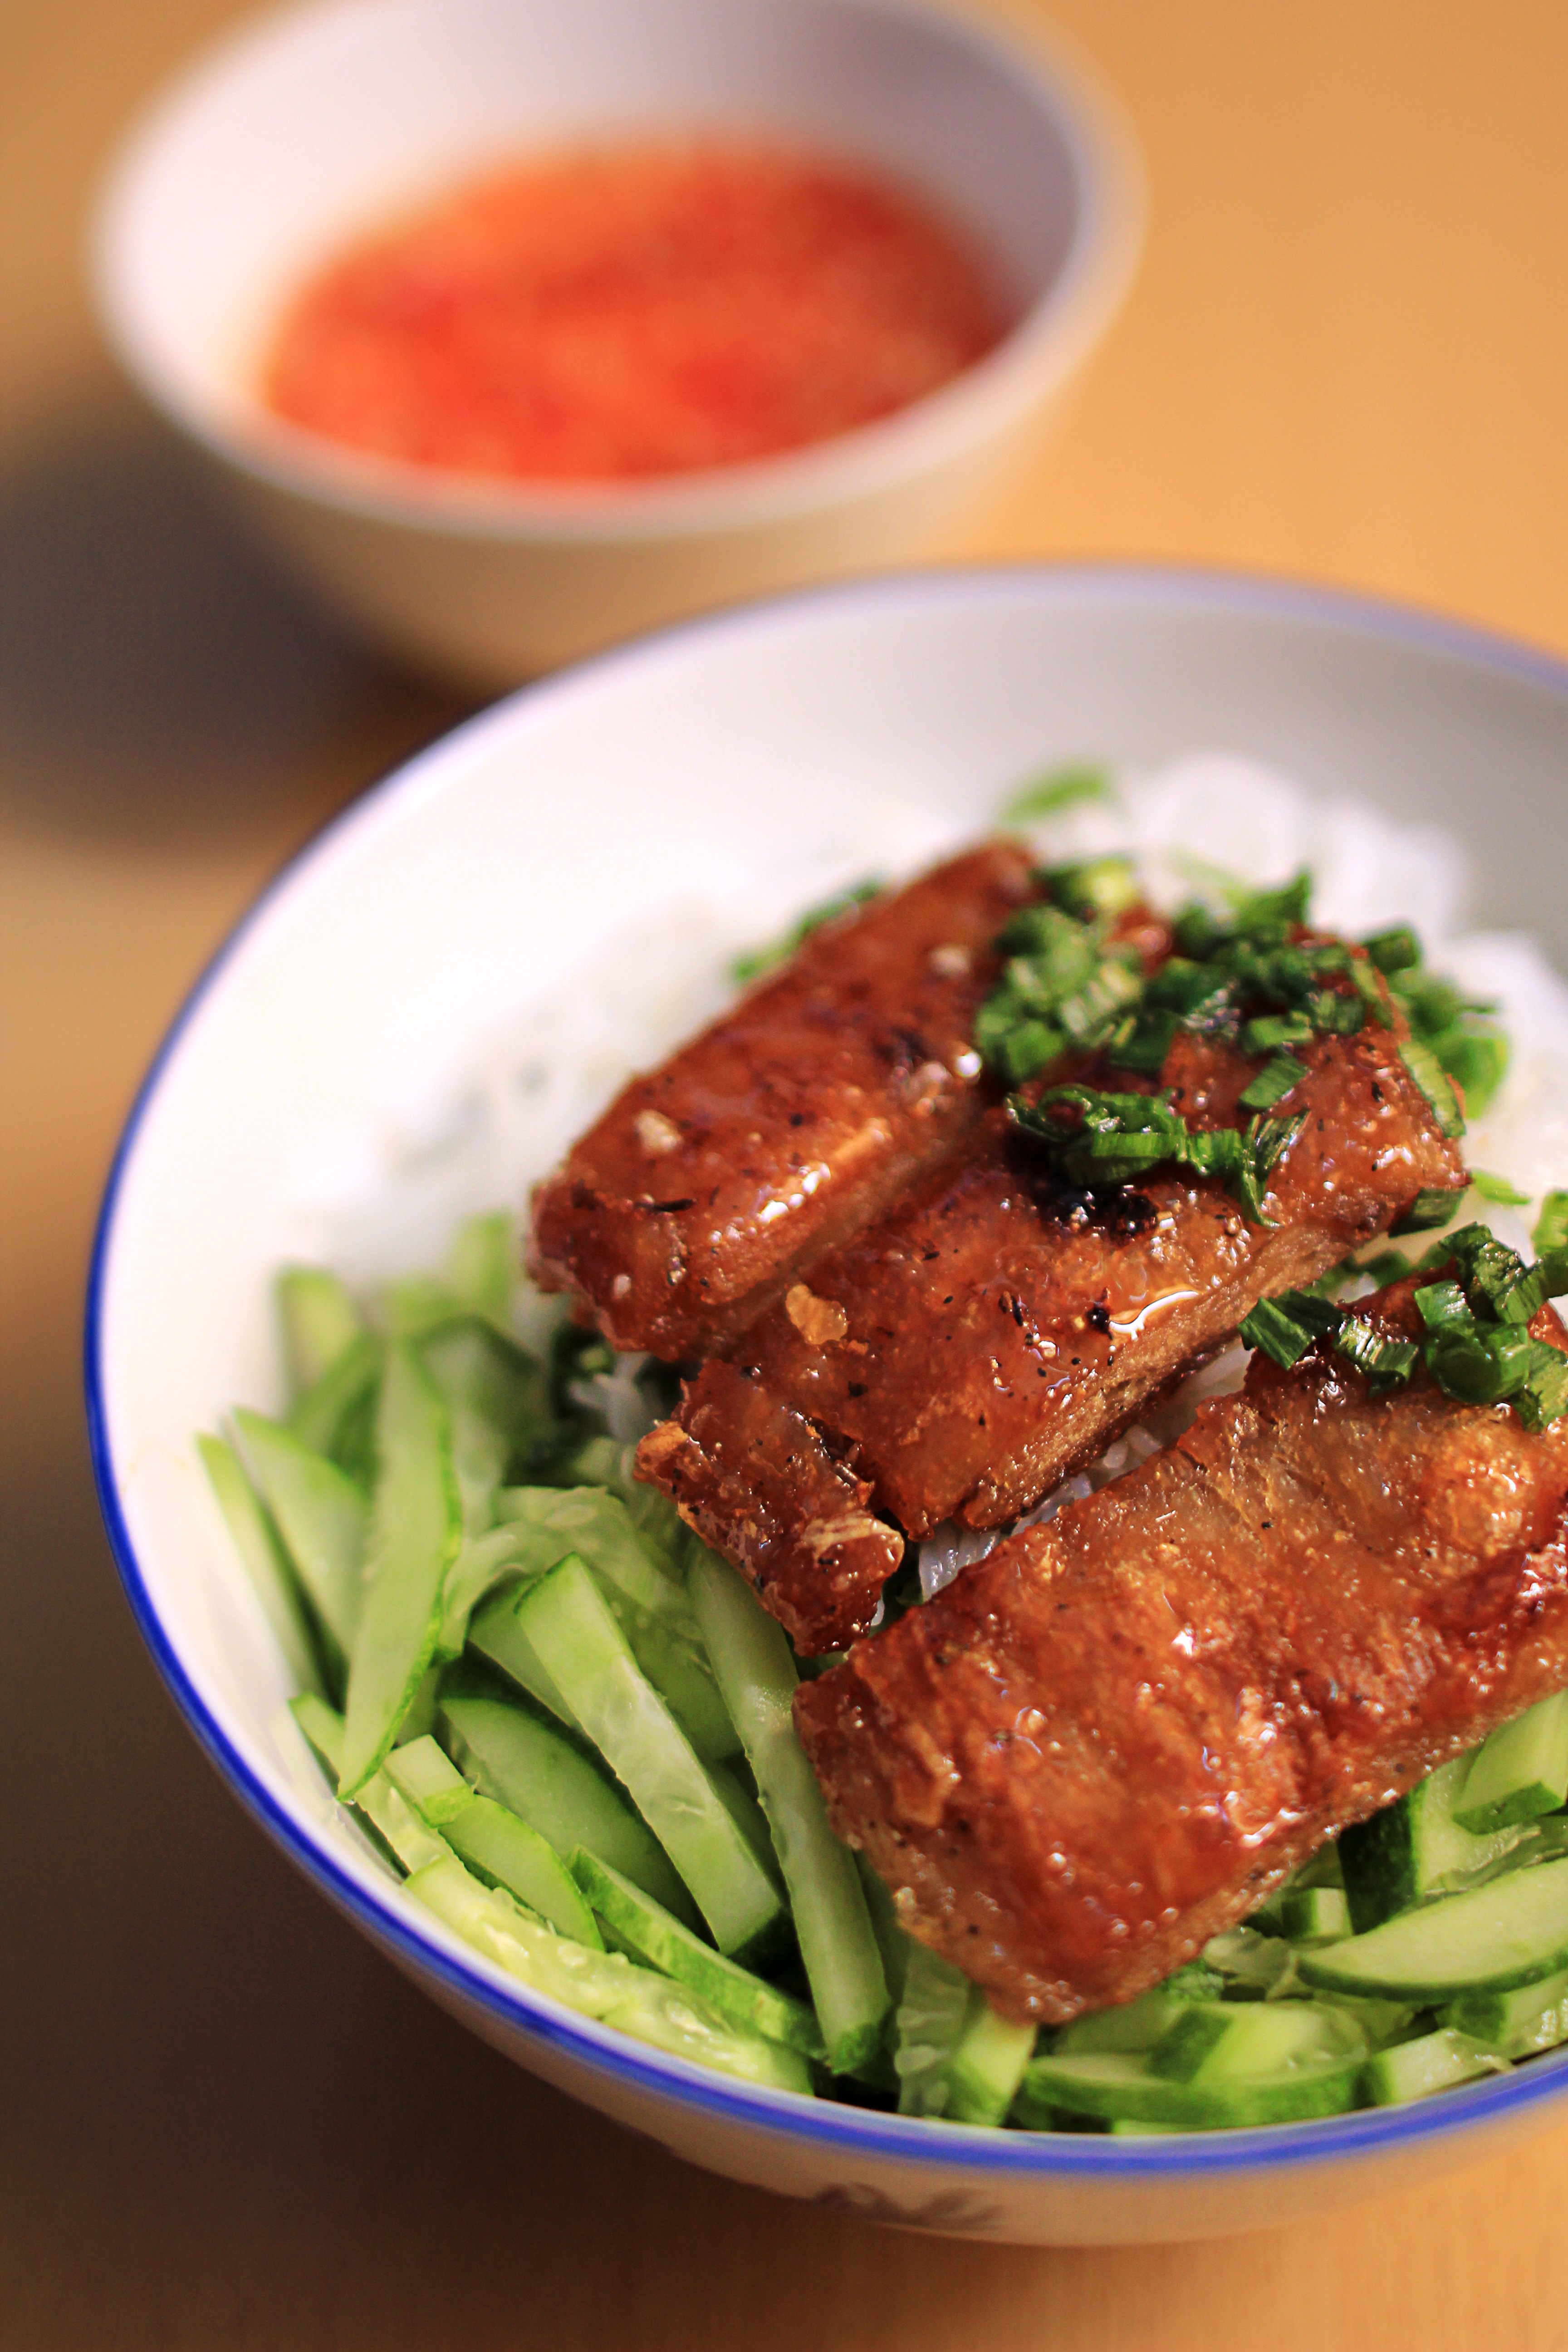
dish, food, produce, vegetable, fish, healthy, meat, cuisine, sauce, homemade, rice, noodle, asian food, tasty, vegetarian, vietnam